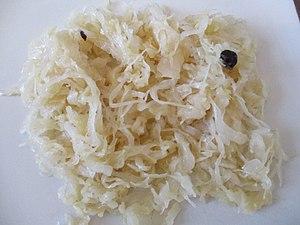
Choucroute alsacienne
La choucroute d’Alsace est une préparation alimentaire traditionnelle de choucroute de la cuisine alsacienne et de la cuisine française, obtenue par fermentation naturelle de variétés sélectionnées de chou cabus.
La choucroute [ ʃukʀut] est un mets composé de chou coupé finement et transformé par lacto-fermentation dans une saumure, généralement accompagné de garniture.